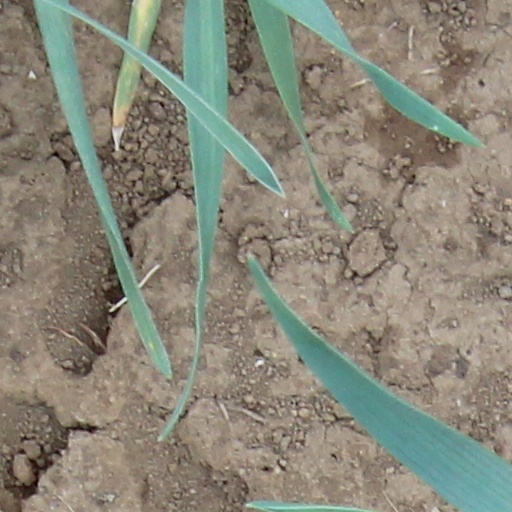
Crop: wheat